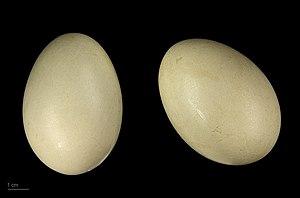
Le Fuligule milouin est une espèce de canards plongeurs appartenant à la famille des anatidés. Bien qu'elle soit encore commune en beaucoup d'endroits, cette espèce subit un déclin important et est donc considérée comme menacée d'extinction.